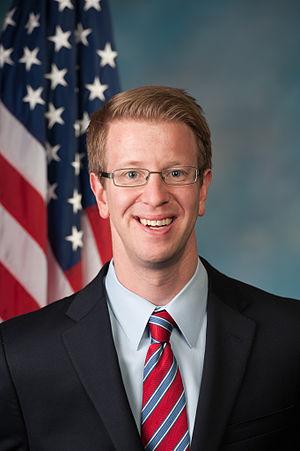
Derek Christian Kilmer, né le 1ᵉʳ janvier 1974 à Port Angeles, est un homme politique américain, représentant démocrate du Washington à la Chambre des représentants des États-Unis depuis 2013.